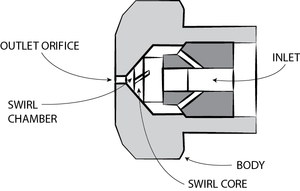
Une buse quelquefois appelée ajutage, etc., est un embout placé à l'extrémité d'un tuyau dans lequel circule un ou plusieurs fluides destiné à assurer une des fonctions suivantes : dispersion de ce fluide dans un grand volume, pulvérisation projection à grande vitesse ou/et mélange de ces fluides. Les fonctions assurées par la buse reposent sur la forme du conduit qui exploite les propriétés de la tuyère.